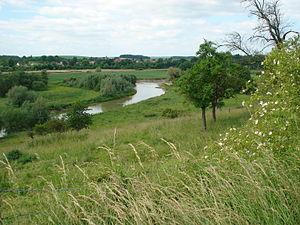
La Marne compte 182 sites classés zone naturelle d'intérêt écologique, faunistique et floristique de type I et II.
Rilly-sur-Aisne est une commune française, située dans le département des Ardennes en région Grand Est. Elle s'est longtemps appelée Rilly-aux-Oies et a été autorisée à changer en 1936, en reprenant son appellation du XVᵉ siècle.